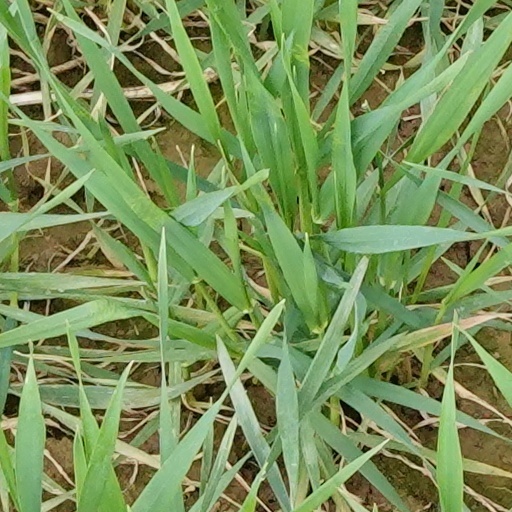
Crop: wheat